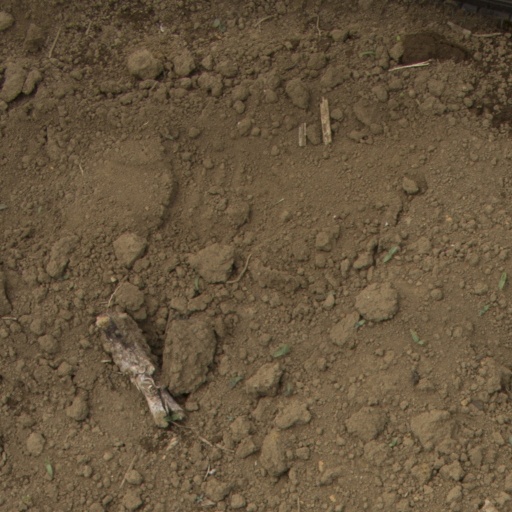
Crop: Jerusalem artichoke